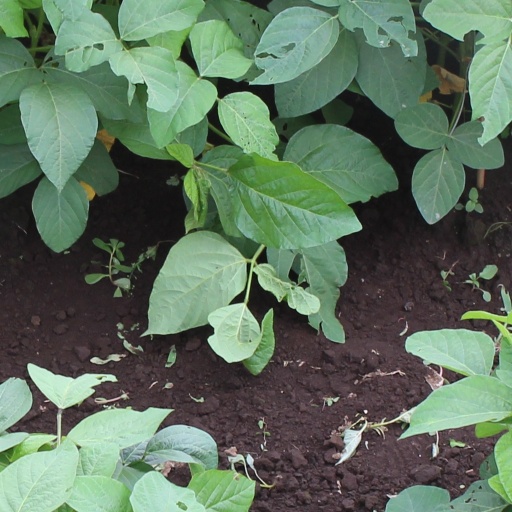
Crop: soybean